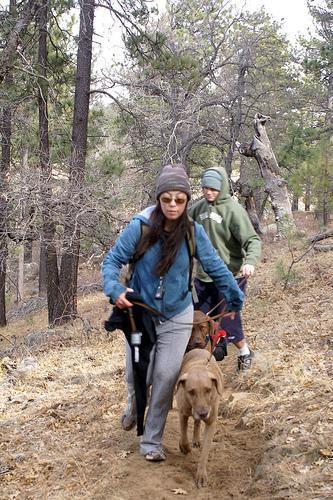
Chesapeake_Bay_retriever